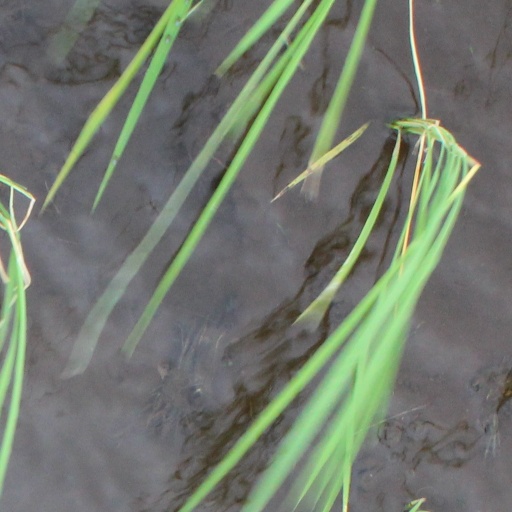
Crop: rice